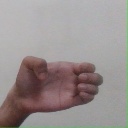
अक्षर: ख